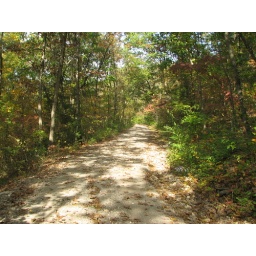
The road and house I grew up in